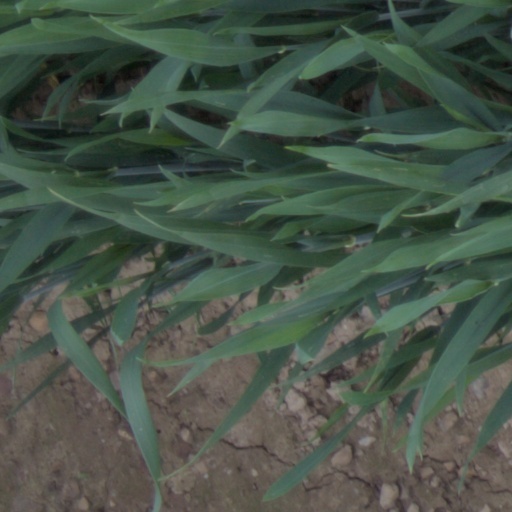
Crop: wheat